Women's Rights (album)

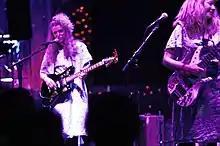
"Childbirth" performing in 2015.

Women's Rights is the second studio album by Seattle rock band Childbirth. It was recorded at Vault Studio and featured each of the band's members, Bree McKenna (also of the band Tacocat), Stacy Peck (also of the band Pony Time), and Julia Shaprio (also of the band Chastity Belt). The album was released on October 2, 2015 by Suicide Squeeze Records.